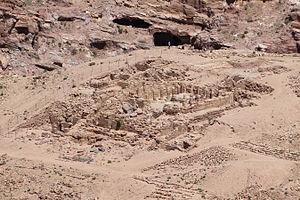
Le Temple aux lions ailés à Pétra en Jordanie
Cet article concerne les événements concernant l'architecture qui se sont déroulés durant le Iᵉʳ siècle :